Downwinders

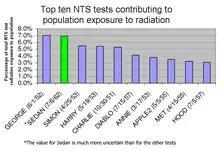
Just ten tests out of over a thousand total tests at the Nevada Test Site contributed almost 50% of all exposure.

The threat of downwind exposure to radioactivity remaining at the Nevada Test Site from nuclear weapons tests was still an issue as late as 2007. The Pentagon planned to test a 700-ton ammonium nitrate-and-fuel oil "bunker buster" weapon. The planned "Divine Strake" test would have raised a large mushroom cloud of contaminated dust that could have blown toward population centers such as Las Vegas, Boise, Salt Lake City, and St. George, Utah. This project was cancelled in February 2007, in large part due to political pressure inspired by the threat of downwind exposure to radioactivity.